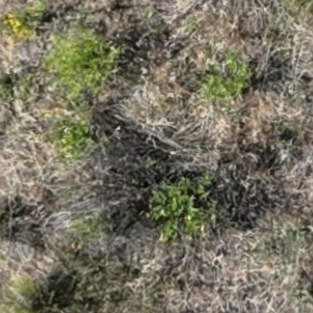
Month: july